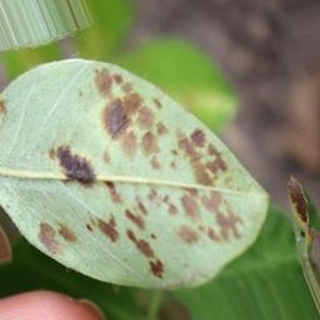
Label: groundnut_rust